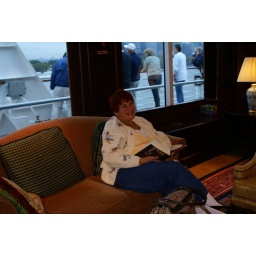
Mom relaxing in the library while we wait for the ship to depart for New London (Mystic) CT